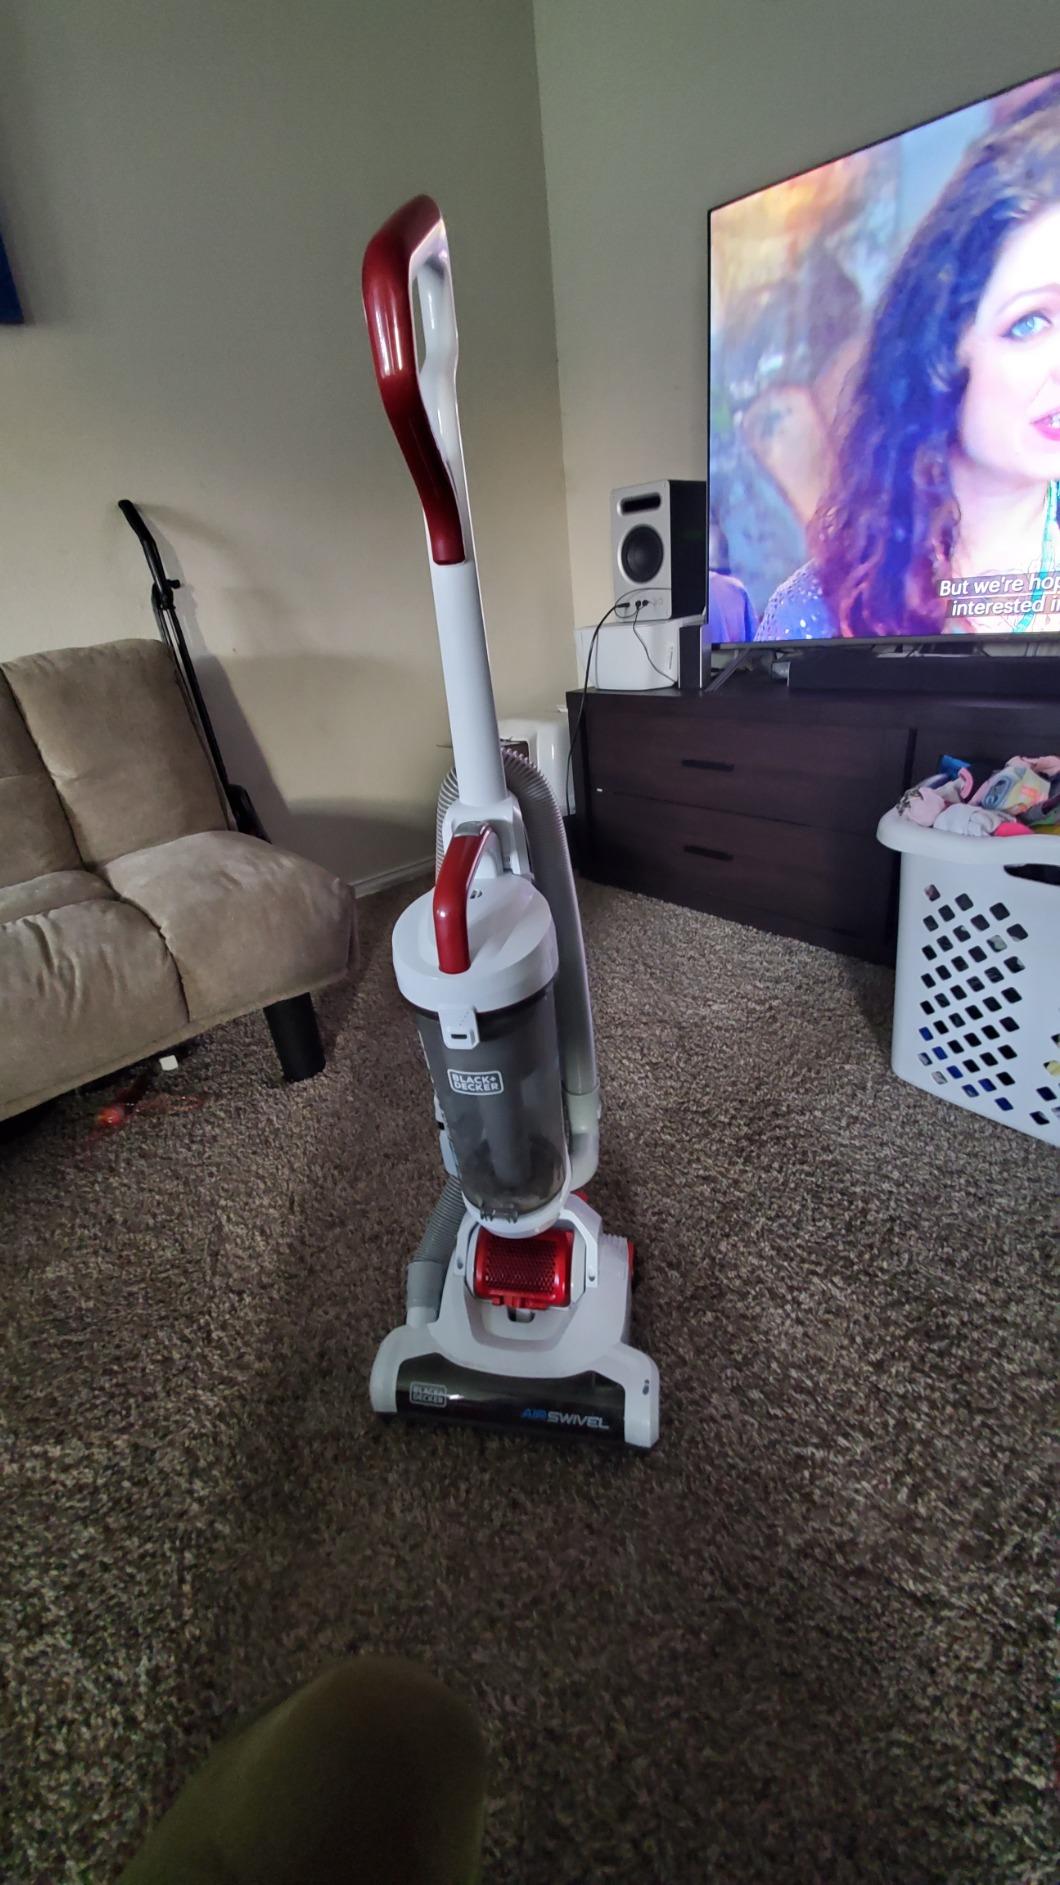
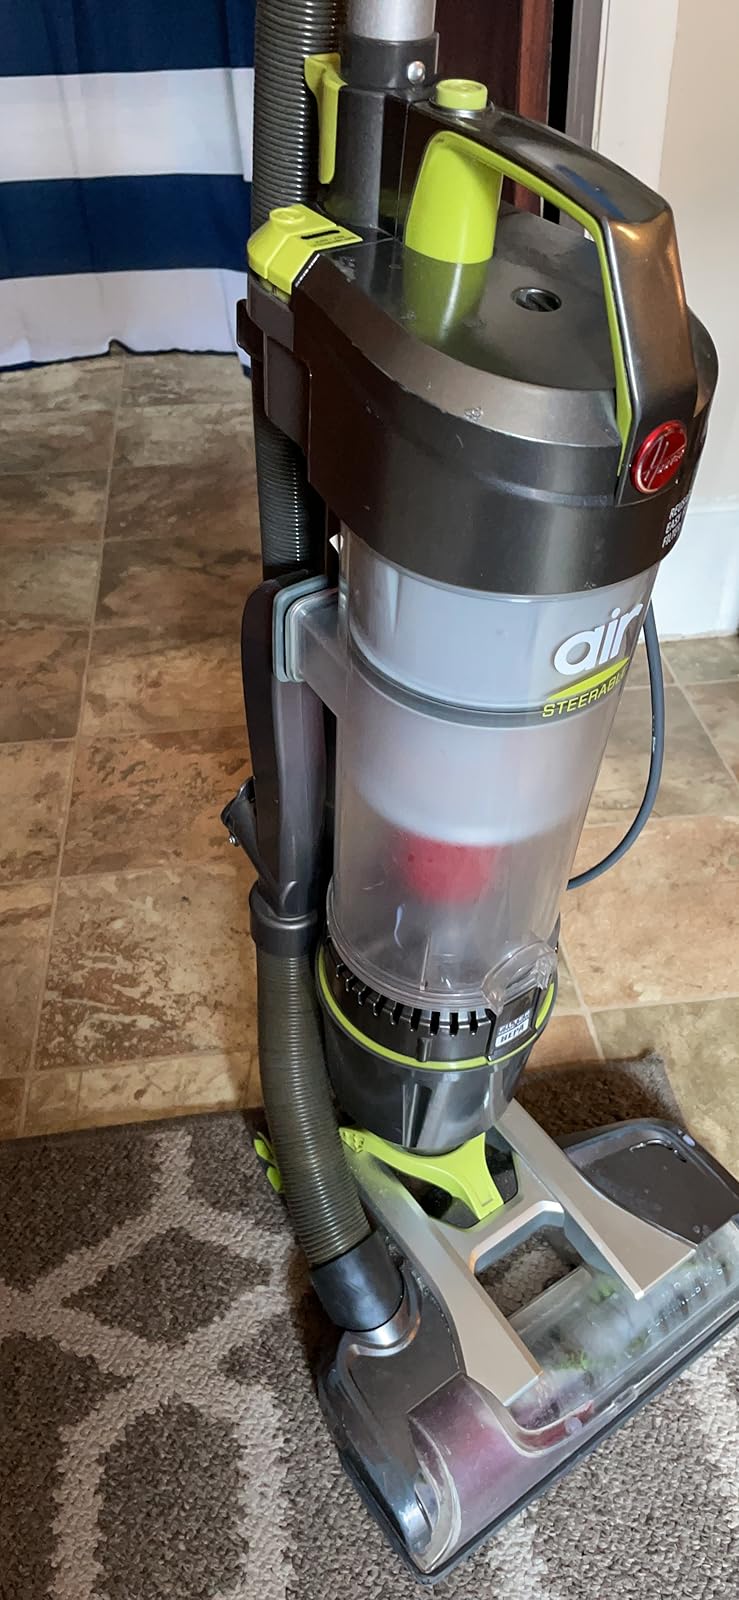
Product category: items_vacuum
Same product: no